Overmountain Men

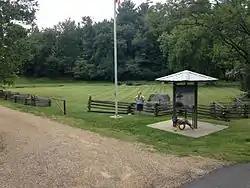
Abingdon Muster Grounds - The northern trailhead of the 330-mile long Overmountain Victory National Historic Trail.

Campbell and his company of 400 Virginians gathered in Abingdon on lands owned by Capt. Andrew Colvill, now known as the Abingdon Muster Grounds, on the banks of Wolf Creek on September 23, 1780, and began the first leg of the march to meet up with a group of "Tennesseans" at Rocky Mount on September 24. They arrived at Sycamore Shoals on the 25th. On September 26, after a fiery sermon by Reverend Samuel Doak, the Overmountain Men began their long trek over the Blue Ridge, marching from Sycamore Shoals to Shelving Rock at the base of Roan Mountain, where they camped for the night. After crossing the mountain at Yellow Mountain Gap, they followed a well-worn path up the North Toe River Valley to Bright's settlement (modern Spruce Pine, North Carolina). On September 29, the force split up at Gillespie Gap (atop the eastern Blue Ridge), with Campbell's contingent descending to Wofford's Fort in Turkey Cove, and Sevier and Shelby's forces descending to North Cove to link up with McDowell. The force reunited the following day and spent the night at the McDowell family plantation at Quaker Meadows (modern Morganton, North Carolina), where they were joined by a 300-man contingent under Benjamin Cleveland and Joseph Winston. While camped atop Bedford's Hill on October 1, the force's leaders bickered over who had full command, and Charles McDowell was dispatched to the headquarters of General Horatio Gates to request he name a permanent commander. McDowell left his unit under the command of his brother, Joseph McDowell.